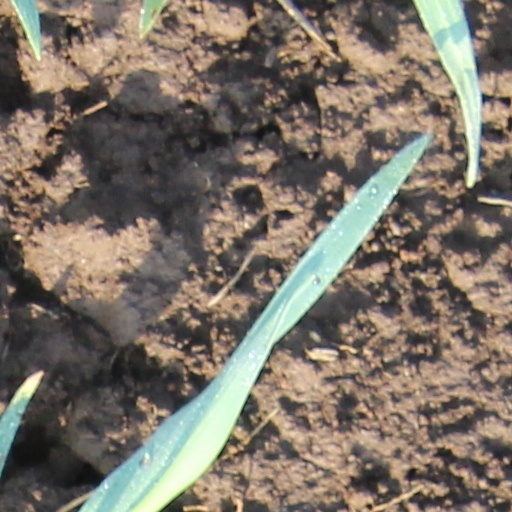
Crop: wheat